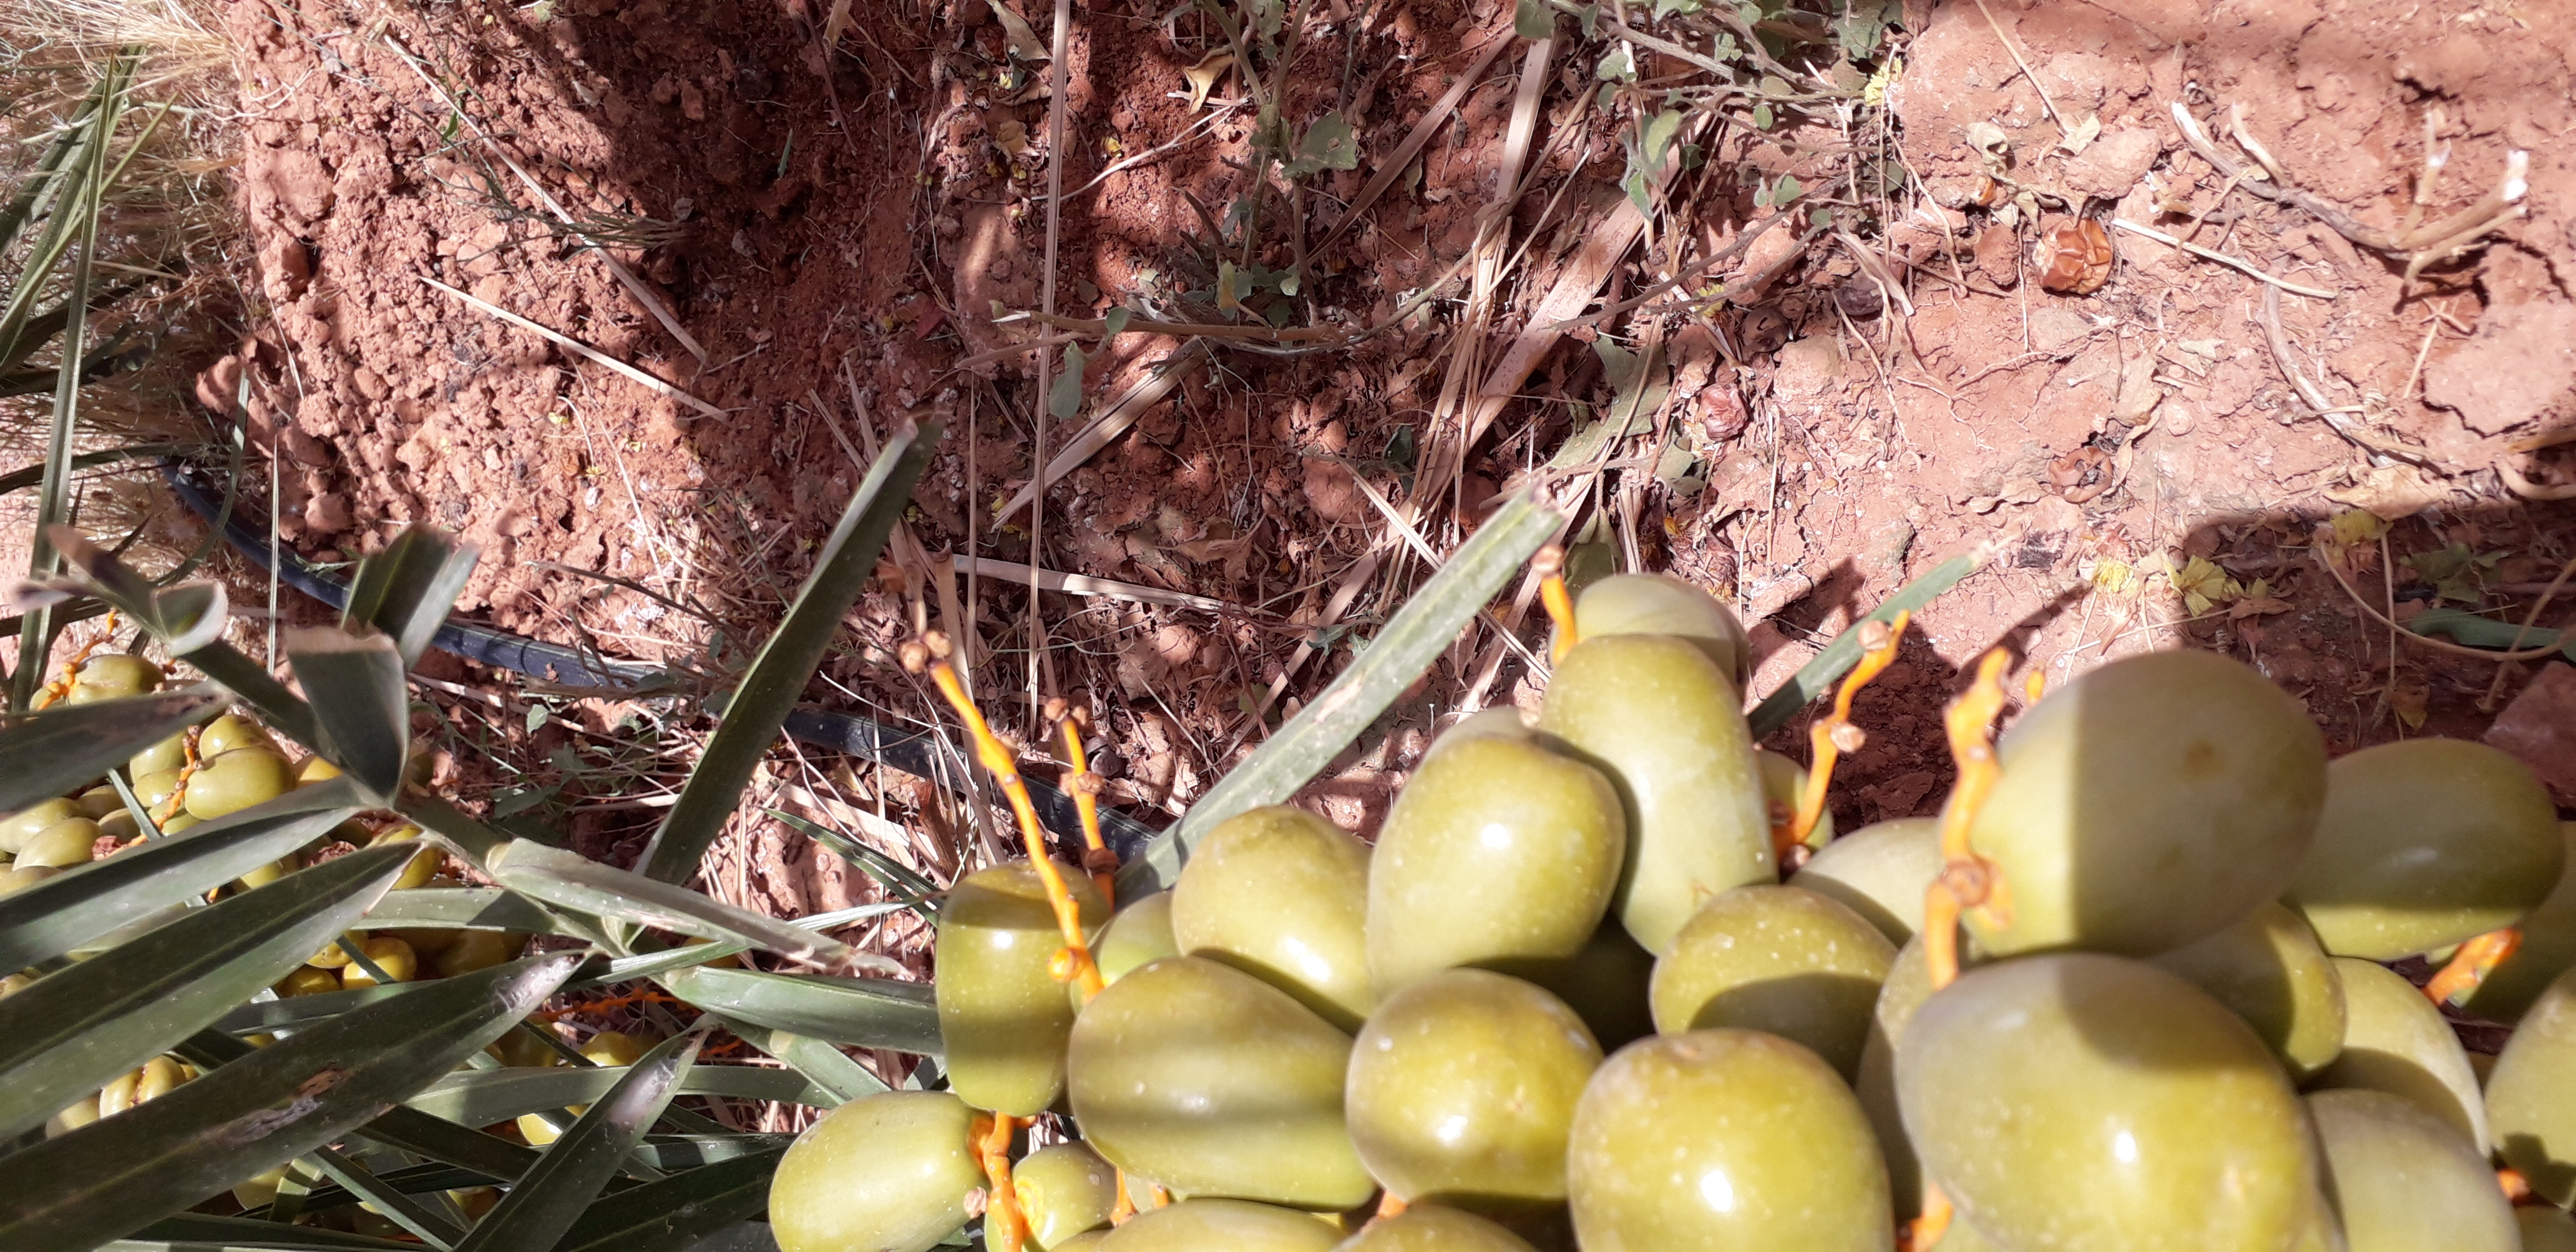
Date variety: Boufagous